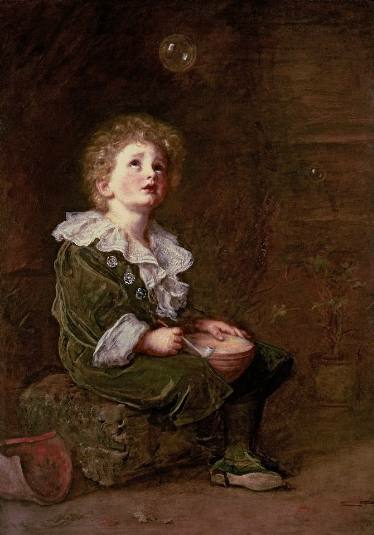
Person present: Yes